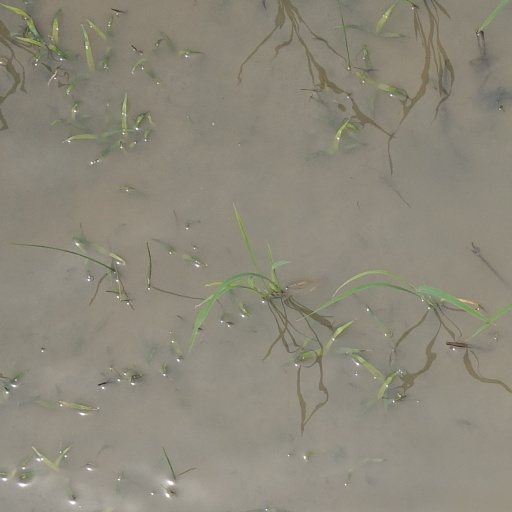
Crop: rice